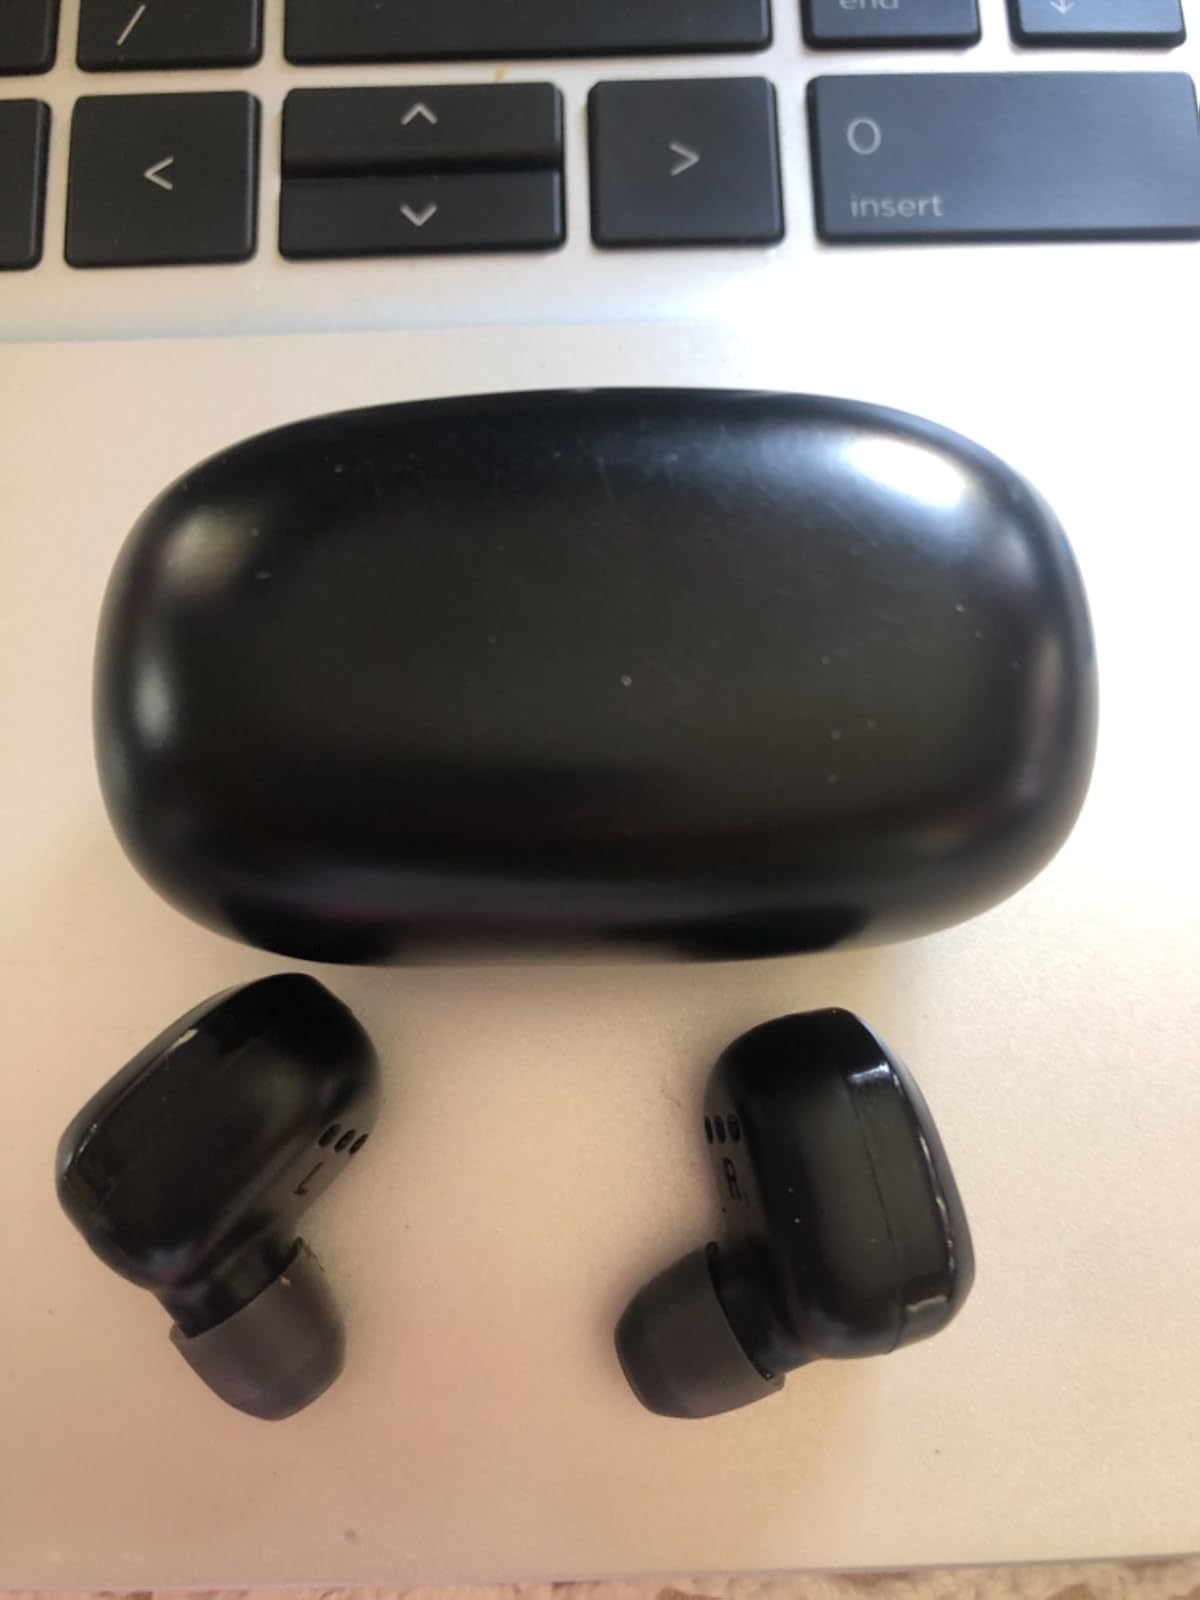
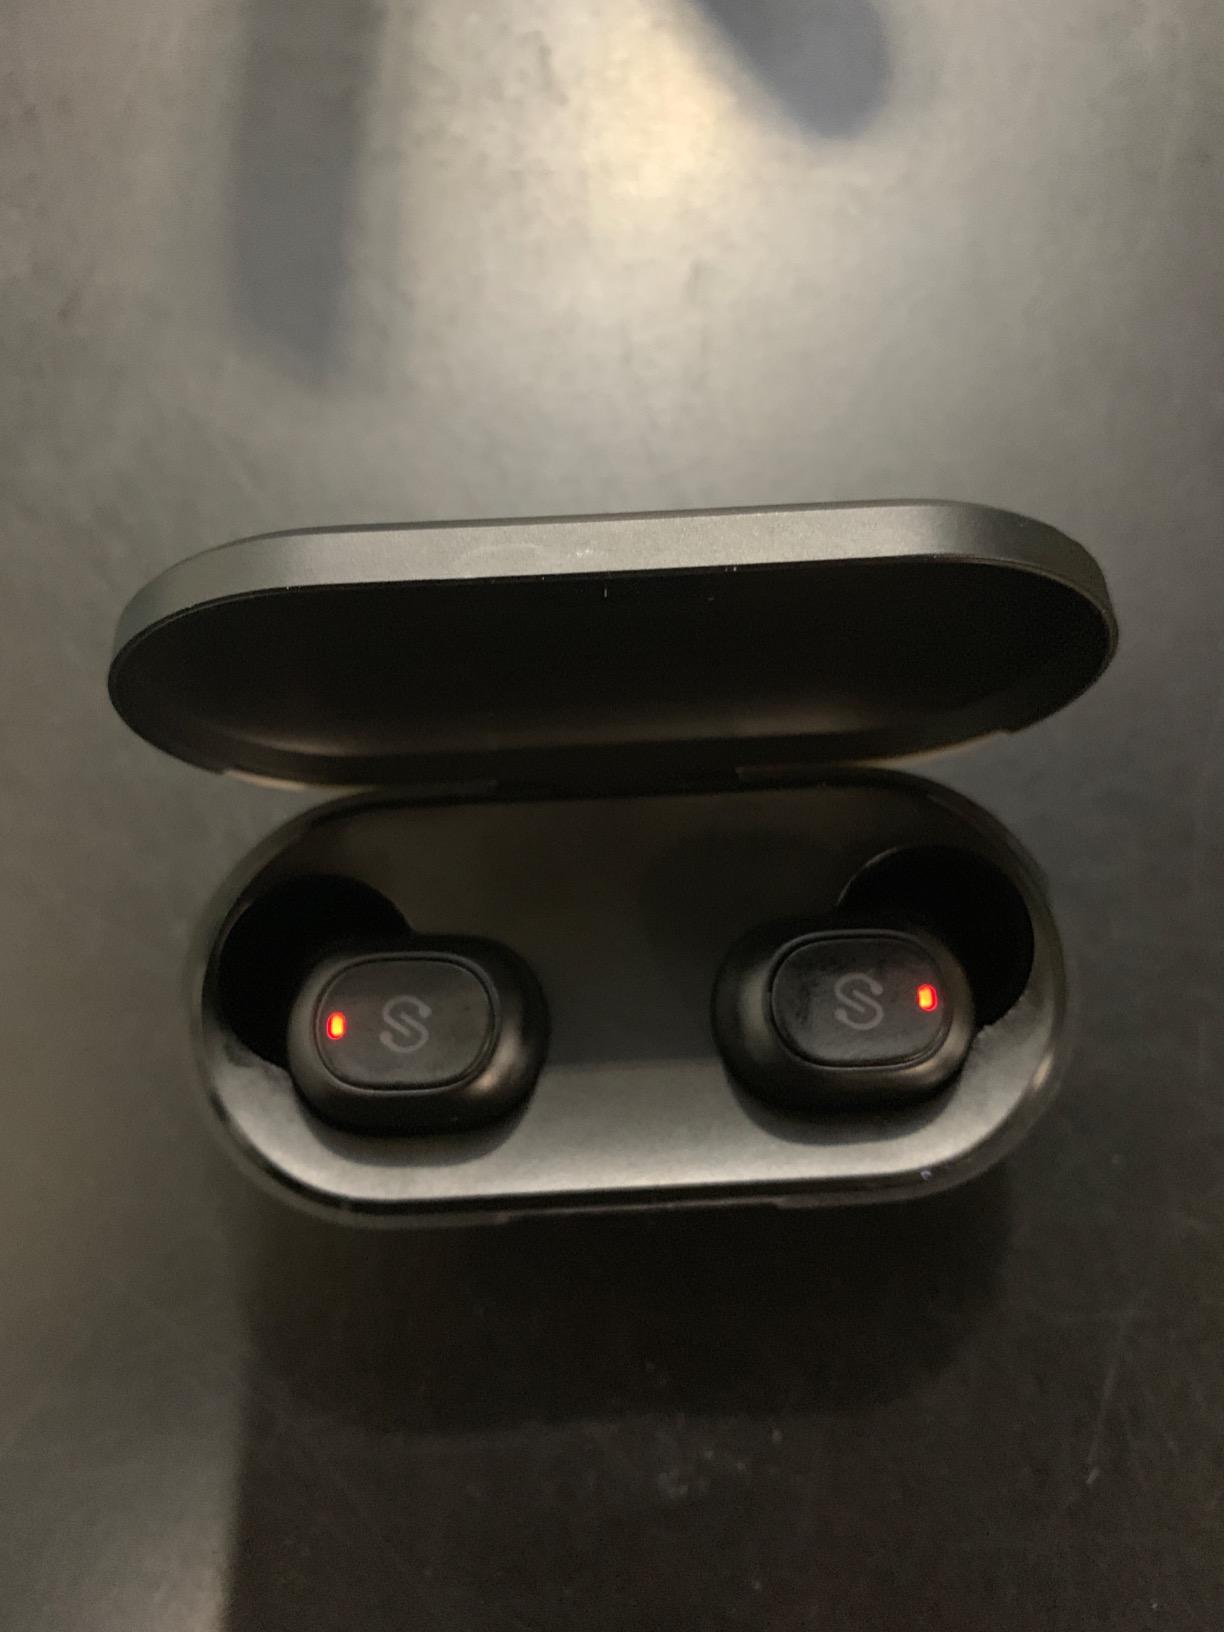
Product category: earbuds
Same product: no